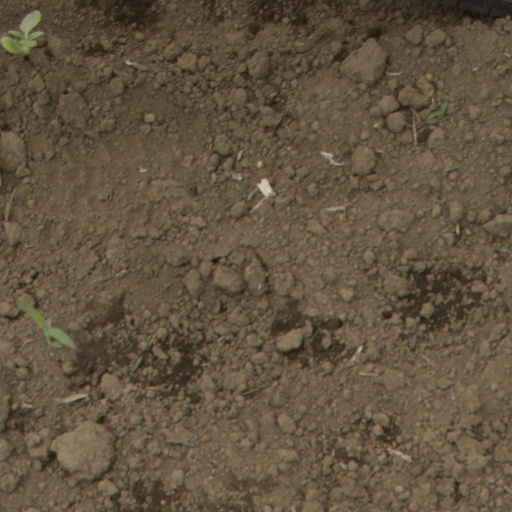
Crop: Jerusalem artichoke